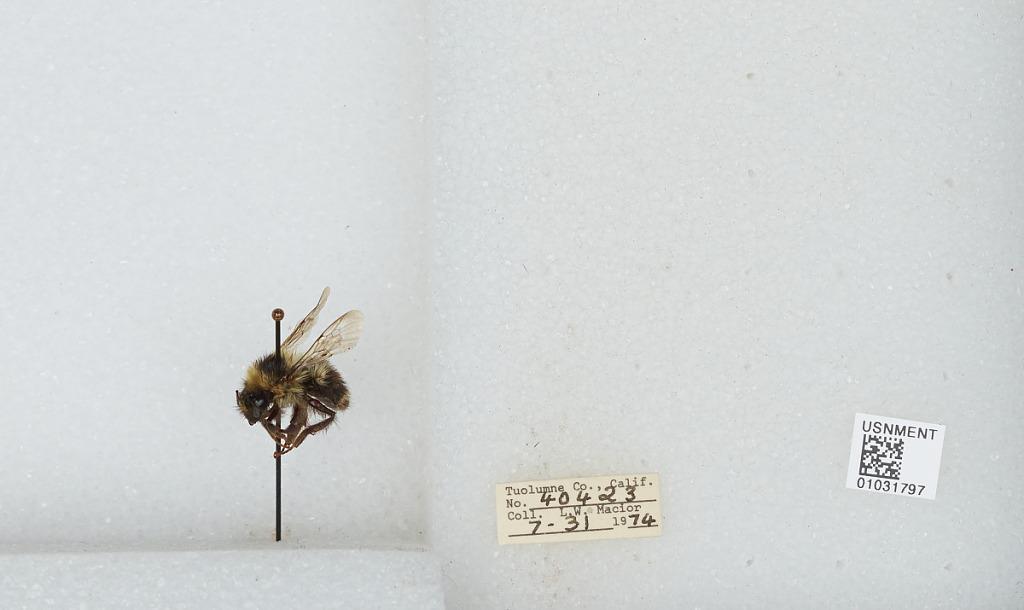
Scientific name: Bombus (Cullumanobombus) rufocinctus Cresson
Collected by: L. Macior
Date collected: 1974-7-31
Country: United States
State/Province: California
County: Tuolumne
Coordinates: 38.02, -119.93